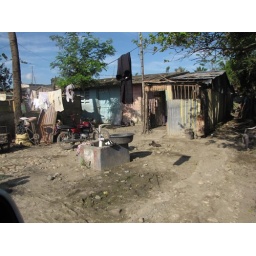
Where they get there water and the village home in the back ground